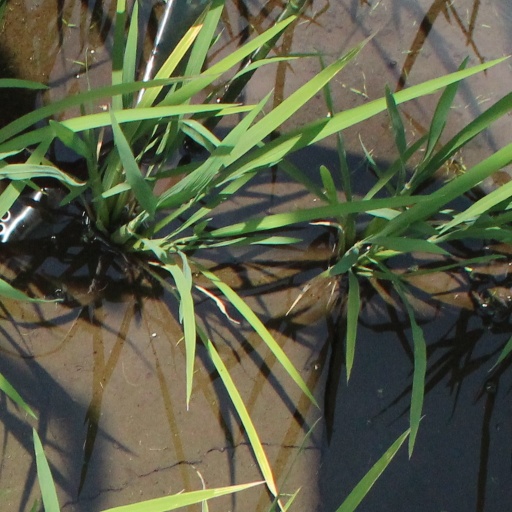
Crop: rice